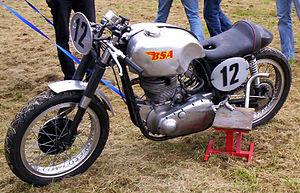
La Gold Star est une moto fabriquée par BSA de 1938 à 1963. C'était des monocylindres 4-temps de 350 et 500 cm³ connues pour être parmi les motos les plus rapides des années 1950. Construites à la main et dotées de nombreuses modifications de performances optionnelles, chaque moto sortait d'usine avec ses résultats de tests dynamomètriques documentés, permettant au propriétaire de connaître la puissance de sa machine.